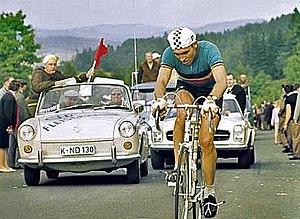
Liège-Bastogne-Liège, créée en 1892 par le Pesant Club Liégeois et le Liege Cyclist Union en Belgique, est une course cycliste sur route annuelle belge, réservée aux professionnels. Elle est l'une des plus anciennes des courses cyclistes encore disputées, ce qui lui vaut le surnom de « Doyenne ». Son parcours accidenté de 260 km en fait l'une des classiques les plus exigeantes et les plus prestigieuses. L'épreuve est l'un des cinq « Monuments » du cyclisme, avec Milan-San Remo, le Tour des Flandres, Paris-Roubaix et le Tour de Lombardie. Elle se déroule généralement fin avril, ce qui en fait la dernière grande classique printanière. Le parcours emmène les coureurs entre Liège et Bastogne, qui se trouve à 90 km de Liège, à proximité de la frontière luxembourgeoise. L'itinéraire de la course traverse le massif de l'Ardenne dans lequel l'Ourthe et ses affluents ont creusé de profondes vallées. La course est la plus réputée des classiques ardennaises.
Bernard Thévenet, né le 10 janvier 1948 à Saint-Julien-de-Civry en Saône-et-Loire, est un coureur cycliste français des années 1970. Il a notamment remporté le Tour de France à deux reprises : en 1975 devant Eddy Merckx et en 1977.
Le sport est populaire en Belgique. Les disciplines les plus pratiquées sont le cyclisme, la natation, le fitness, le football, le jogging, le tennis, la gymnastique, le basket-ball et le badminton. Les sports les plus populaires sont le football, le tennis, l'athlétisme, le hockey sur gazon et le cyclisme ainsi que le motocross.
Roger De Vlaeminck est un coureur cycliste sur route, sur piste et de cyclo-cross belge. Professionnel de 1969 à 1984, il est l'un des coureurs les plus complets de son époque, capable aussi bien de s'imposer au sprint, en puncheur ou en solitaire. Il est considéré comme l'un des meilleurs coureurs de classiques de tous les temps.
Édouard Louis Joseph, baron Merckx, plus connu sous le nom d’Eddy Merckx, est un cycliste belge né le 17 juin 1945 dans la commune de Meensel-Kiezegem, en province du Brabant flamand à l'est de Louvain.
Cette page dresse la liste des coureurs de l'équipe cycliste Peugeot, équipe française de cyclisme sur route, qui a existé de 1901 à 1989.